Lel and Polel

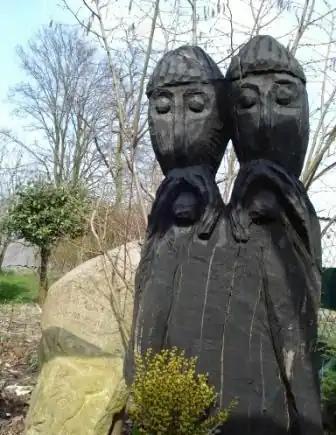
A copy of the twin statue from the island of Fischerinsel

Lel and Polel (Latin: Leli, Poleli) are Polish divine twins, first mentioned by Maciej Miechowita in the 16th century where he presents them as equivalents of Castor and Pollux and the sons of the goddess Łada, the equivalent of Leda. There is no complete agreement about the authenticity of the cult of Lel and Polel.